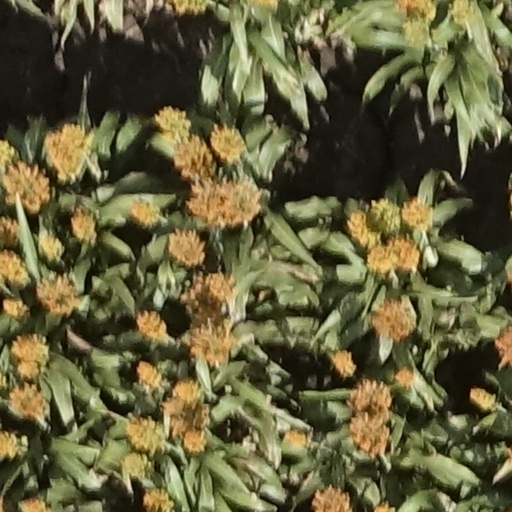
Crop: sorghum